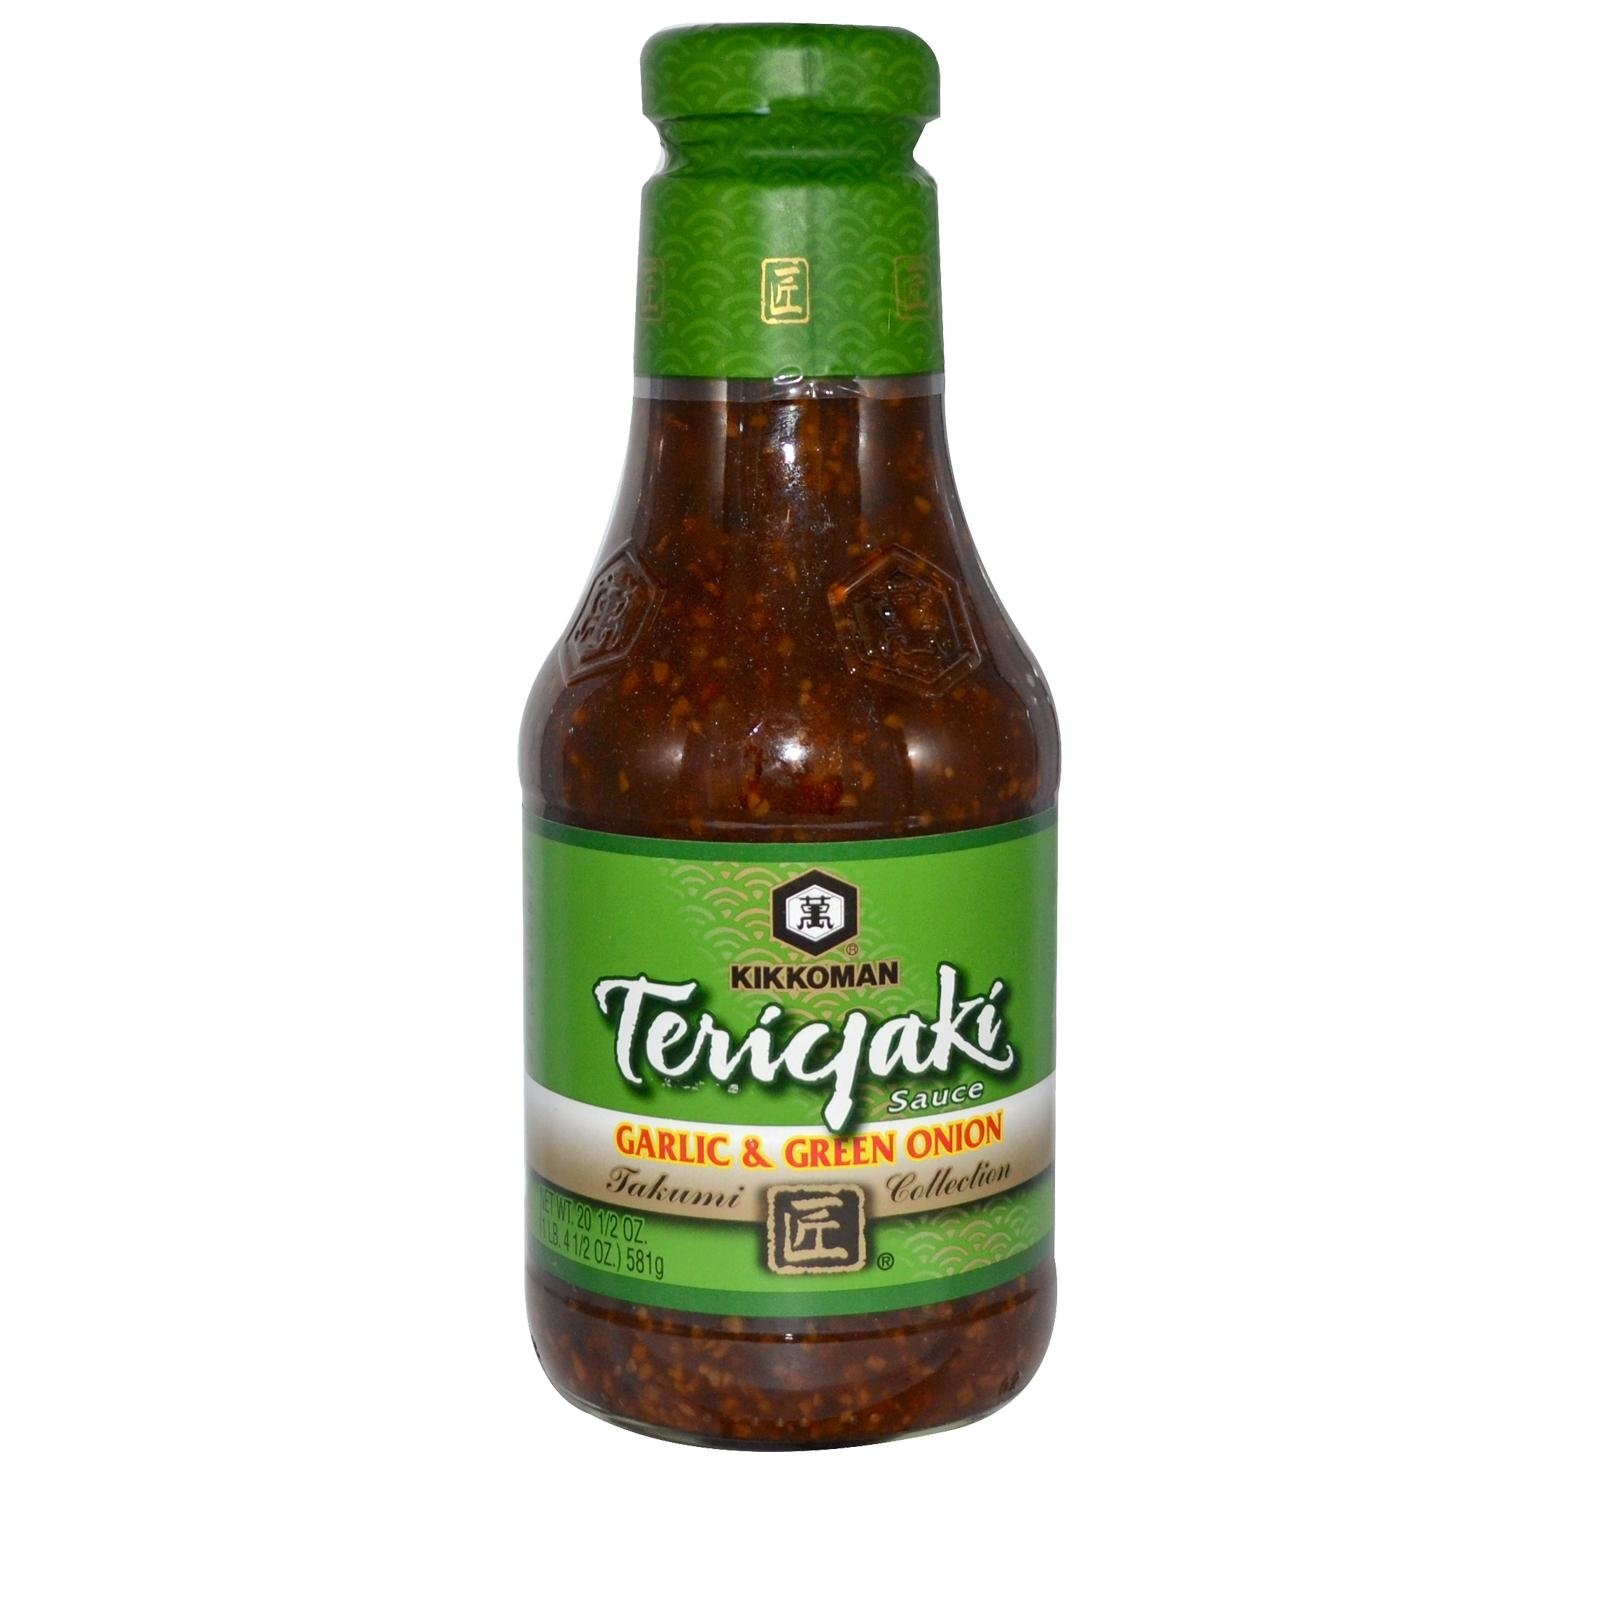
Item Name: Kikkoman Teriyaki Sauce Garlic and Green Onion 20 1/2 oz (581 g)
Value: 20.5
Unit: Ounce

Price: 10.94